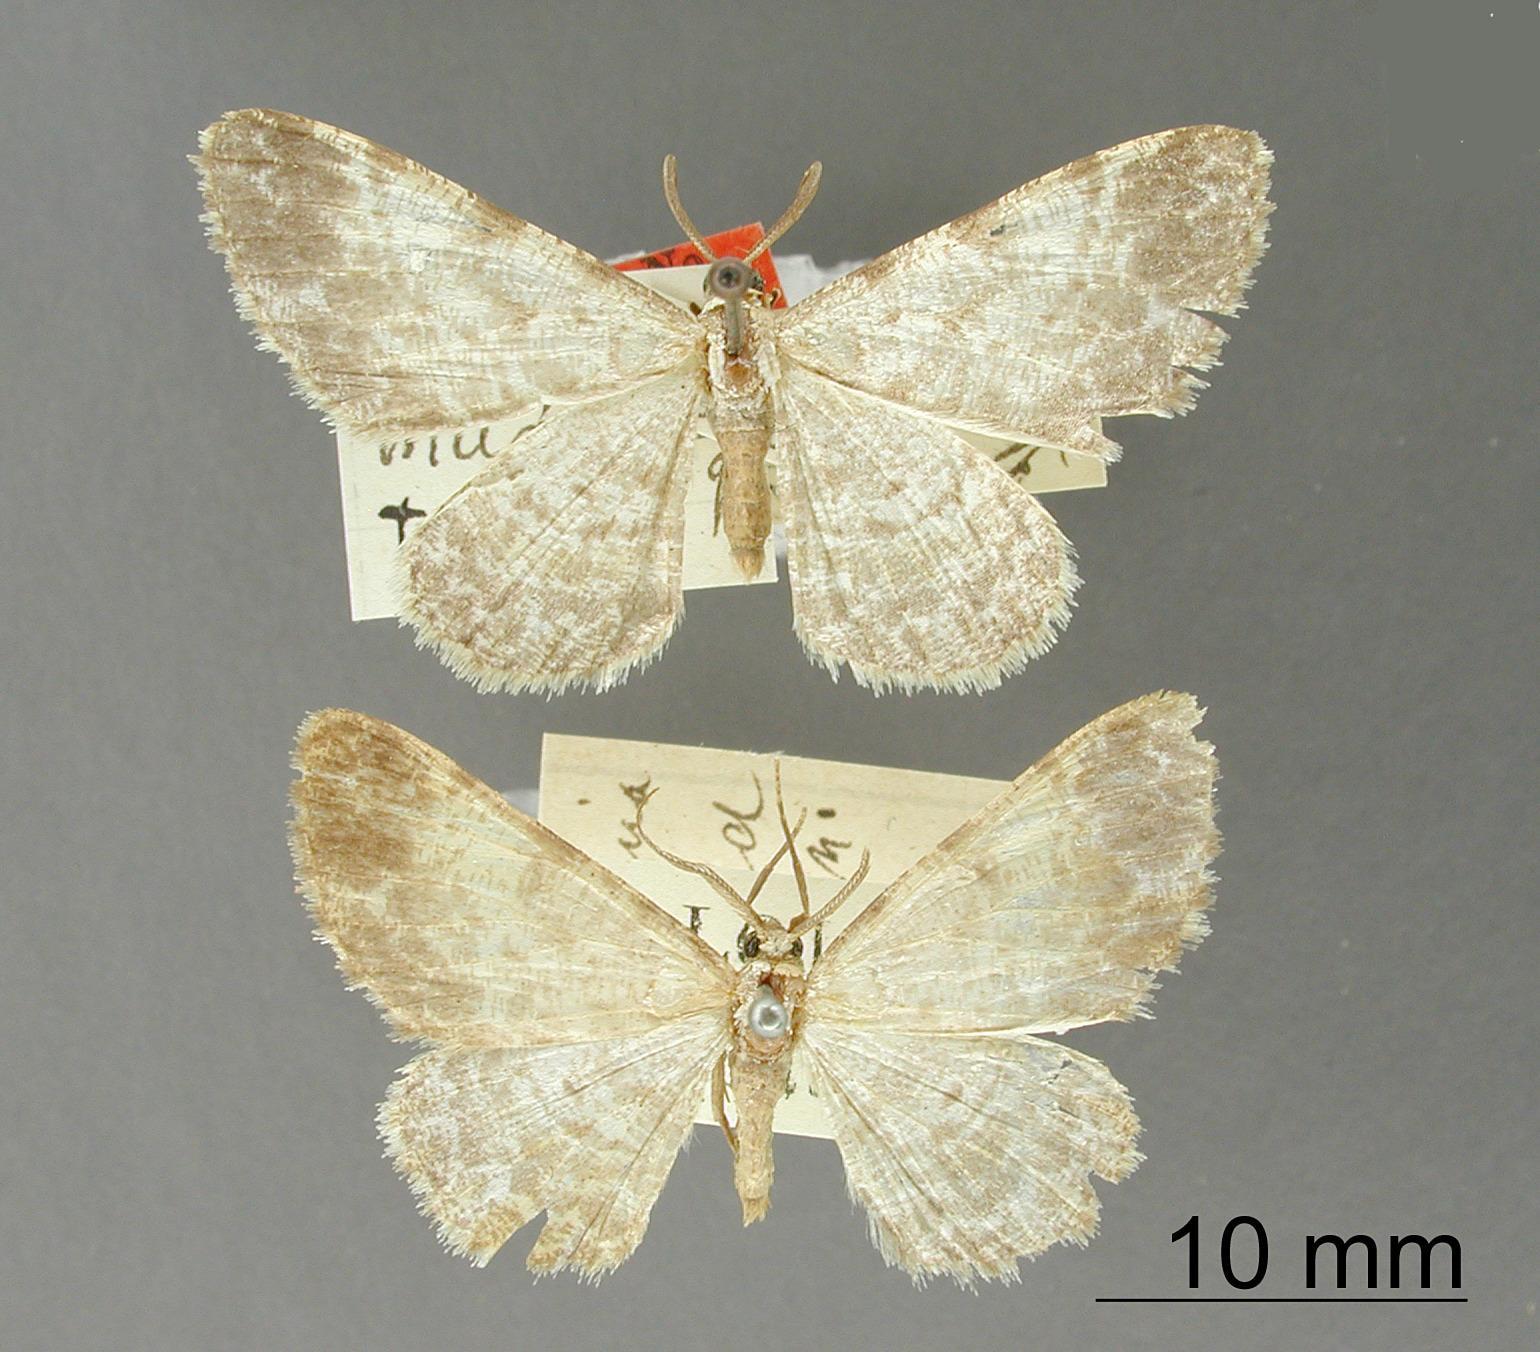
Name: Boarmia muda
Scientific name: Boarmia muda Dognin, 1895
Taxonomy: Animalia, Arthropoda, Insecta, Lepidoptera, Geometridae, Ennominae
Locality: Environs de Loja, Ecuador; Loja, Ecuador, Ecuador